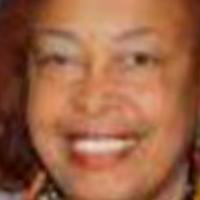
Age group: age 56-65